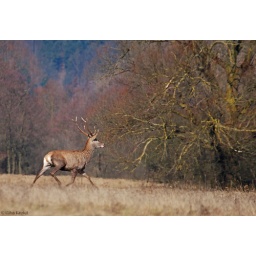
red deer stag Cervus elaphus running over the meadow on Ljubljana Moor, Slovenia